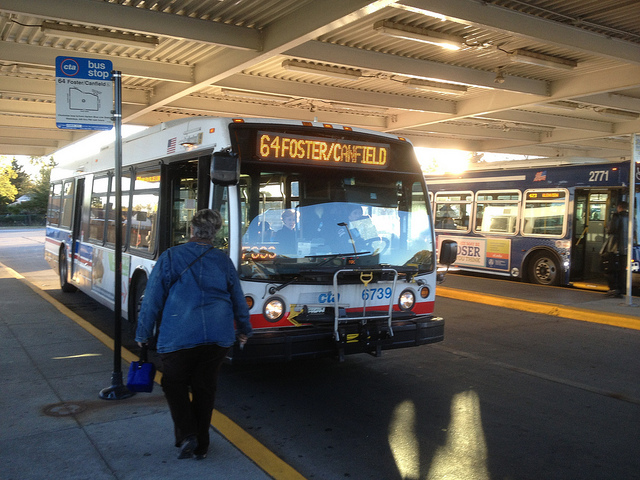
A white city bus pulling up to a bus stop.

There is a person walking towards a transit bus.

A woman in a blue jacket is walking toward a city bus.

A person is approaching a city bus parked at a stop.

One woman walking toward a bus at a bus stop